Amphora of Hermonax in Würzburg

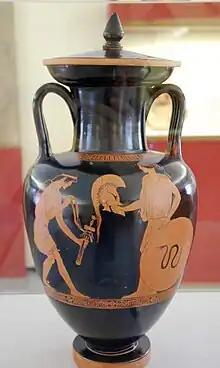
Front side with the arming scene

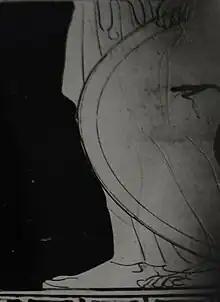
Detail with the preliminary sketching visible underneath the shield

The Amphora of Hermonax in Würzburg is a neck amphora which was made by the early classical Attic vase painter Hermonax in the red figure style of Greek vase painting around 450 BC. The amphora was found in an Etruscan grave in Vulci. Originally kept in the Feoli collection, it now belongs to the antiquity collection of the Martin von Wagner Museum in Würzburg, where it is on display with a lid which probably does not belong to it.